History of the Jews in Kingston upon Hull

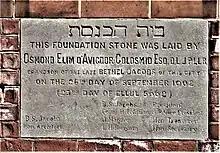
Foundation stone to Hull's Western Synagogue

As elsewhere, Jews in Hull gathered for Hebrew rites, and to make arrangements for kosher meat, in hastily opened synagogues (see Synagogues, below). The East-European Ashkenazim and Dutch Sephardim Jews intermarried, thus uniting early rival congregations. Family, business and institutional links with Jewish communities in London and other towns were always important. As they were largely excluded from society in Britain as in Europe, the Jews of Hull were for a time mostly poor, and their livelihoods were made via pawnbroking, dealing in valuables, jewelry, and later, silver and gold work, watch and clockmaking, as well as importing goods. Prosperity brought better synagogues, improved access to kosher provisions, and wider charitable, civic and professional activity.